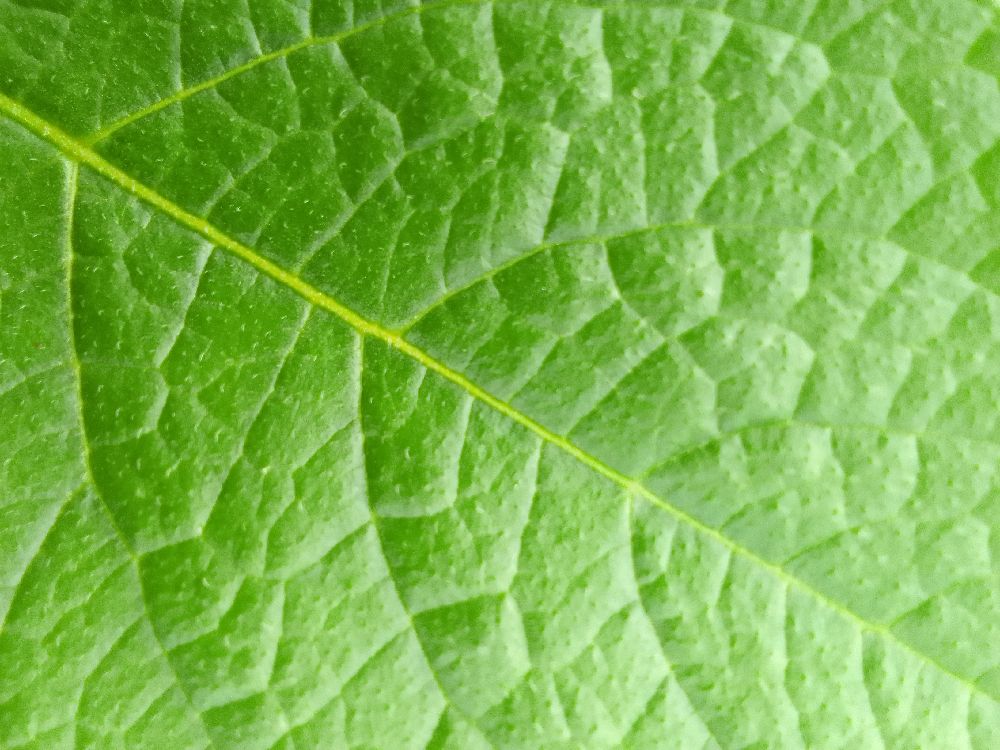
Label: Healthy